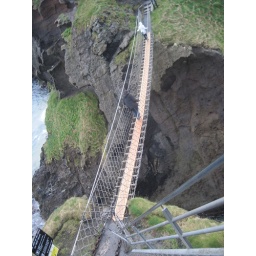
Tuesday, April 5 in Northern Ireland. County Antrim, Bushmill's Distillery, the Giant's Causeway and the coast of Northern Ireland by bus